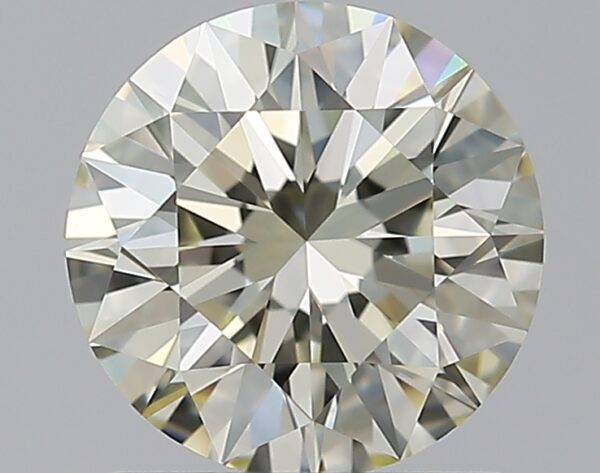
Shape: round
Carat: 1.09
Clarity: VVS2
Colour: N
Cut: EX
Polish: EX
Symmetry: EX
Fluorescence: N
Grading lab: GIA
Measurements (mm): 6.58 x 6.61 x 4.11